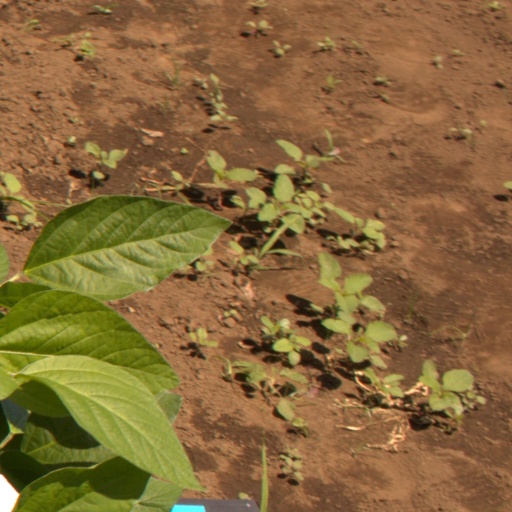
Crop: soybean